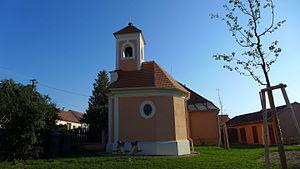
Ctidružice est une commune du district de Znojmo, dans la région de Moravie-du-Sud, en République tchèque. Sa population s'élevait à 306 habitants en 2019.